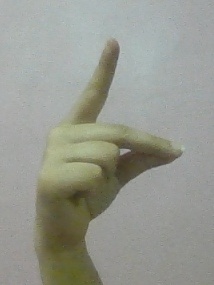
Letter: ta